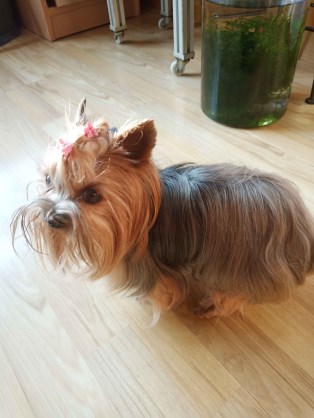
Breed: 340-n000120-Yorkshire_terrier